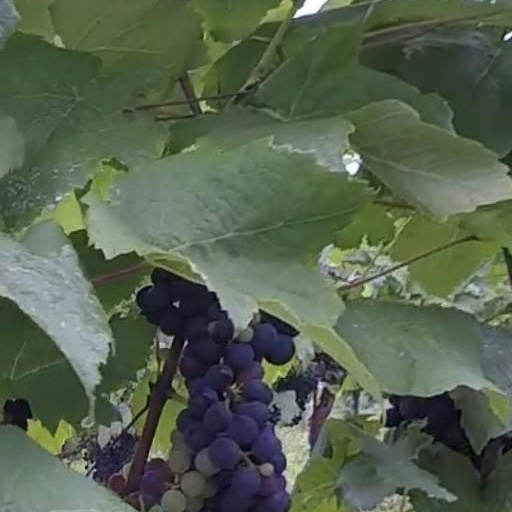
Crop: grape